Telegraph code

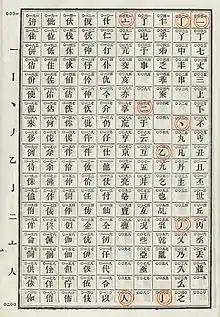
One page from the Chinese telegraph code book

The speed of sending in a manual telegraph is limited by the speed the operator can send each code element. Speeds are typically stated in words per minute. Words are not all the same length, so literally counting the words will get a different result depending on message content. Instead, a word is defined as five characters for the purpose of measuring speed, regardless of how many words are actually in the message. Morse code, and many other codes, also do not have the same length of code for each character of the word, again introducing a content-related variable. To overcome this, the speed of the operator repeatedly transmitting a standard word is used. PARIS is classically chosen as this standard because that is the length of an average word in Morse.